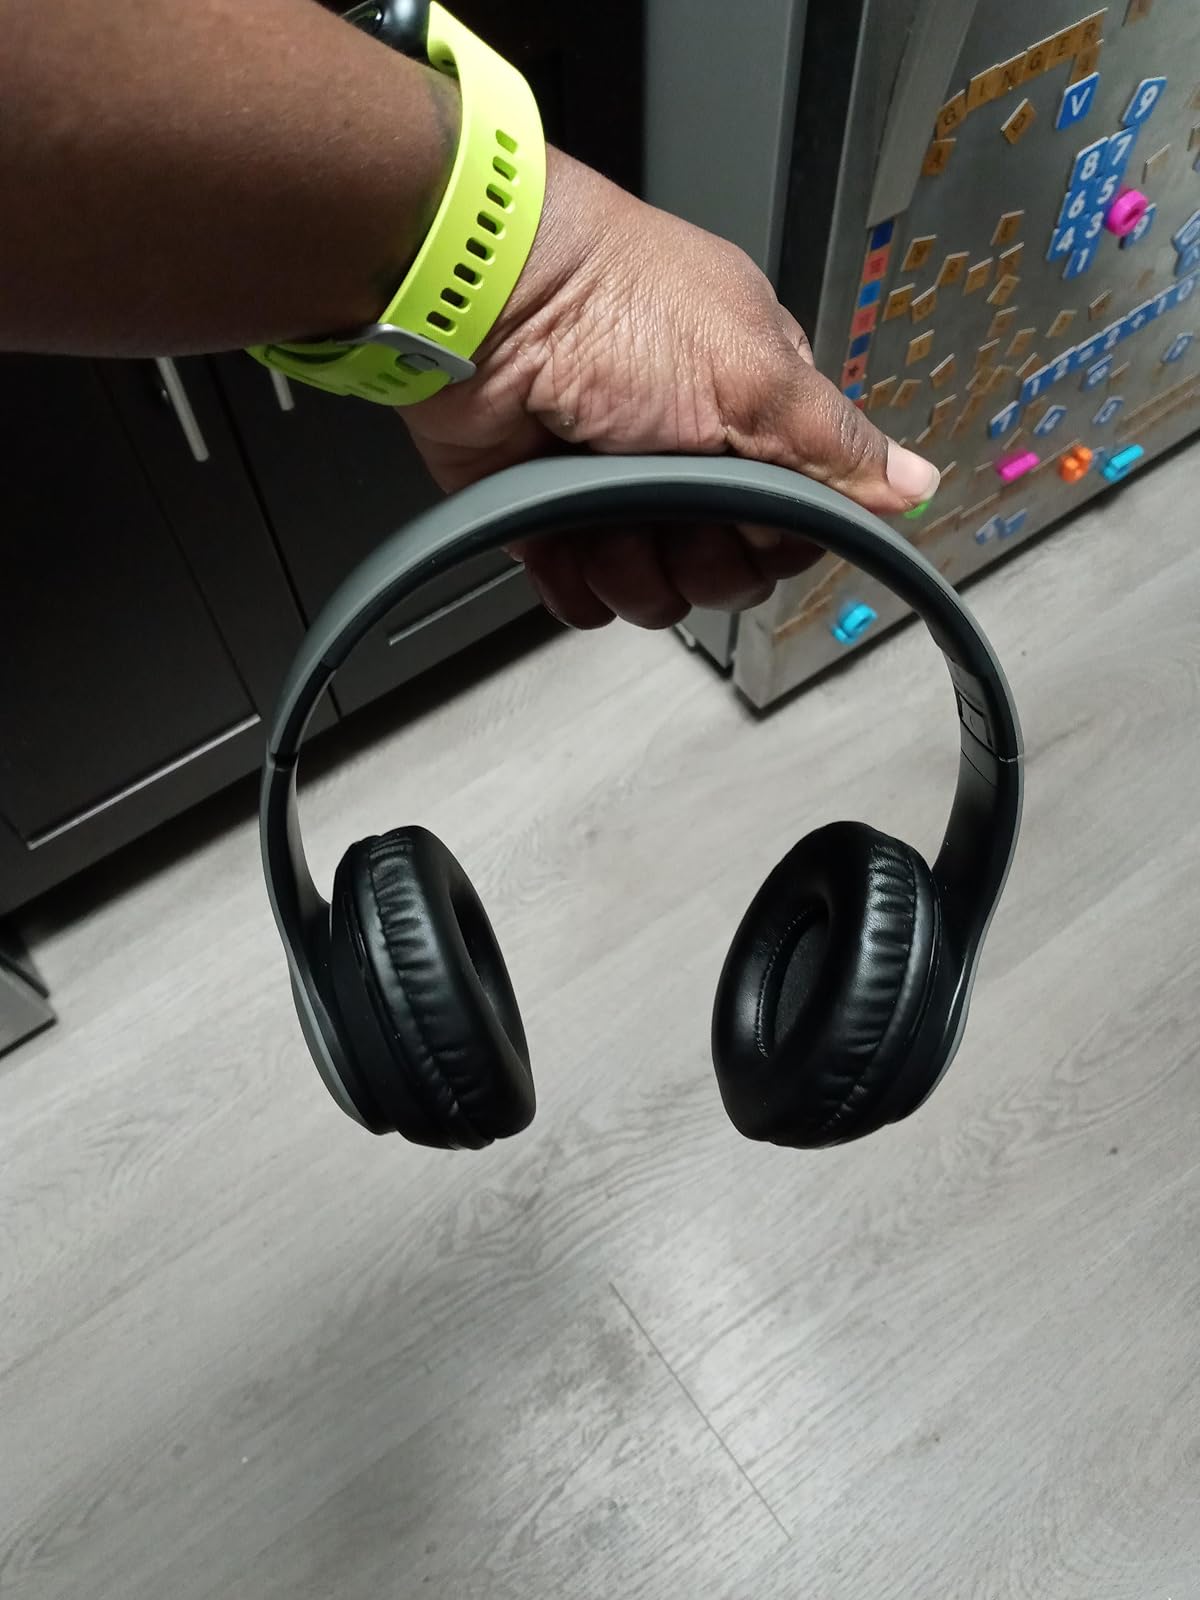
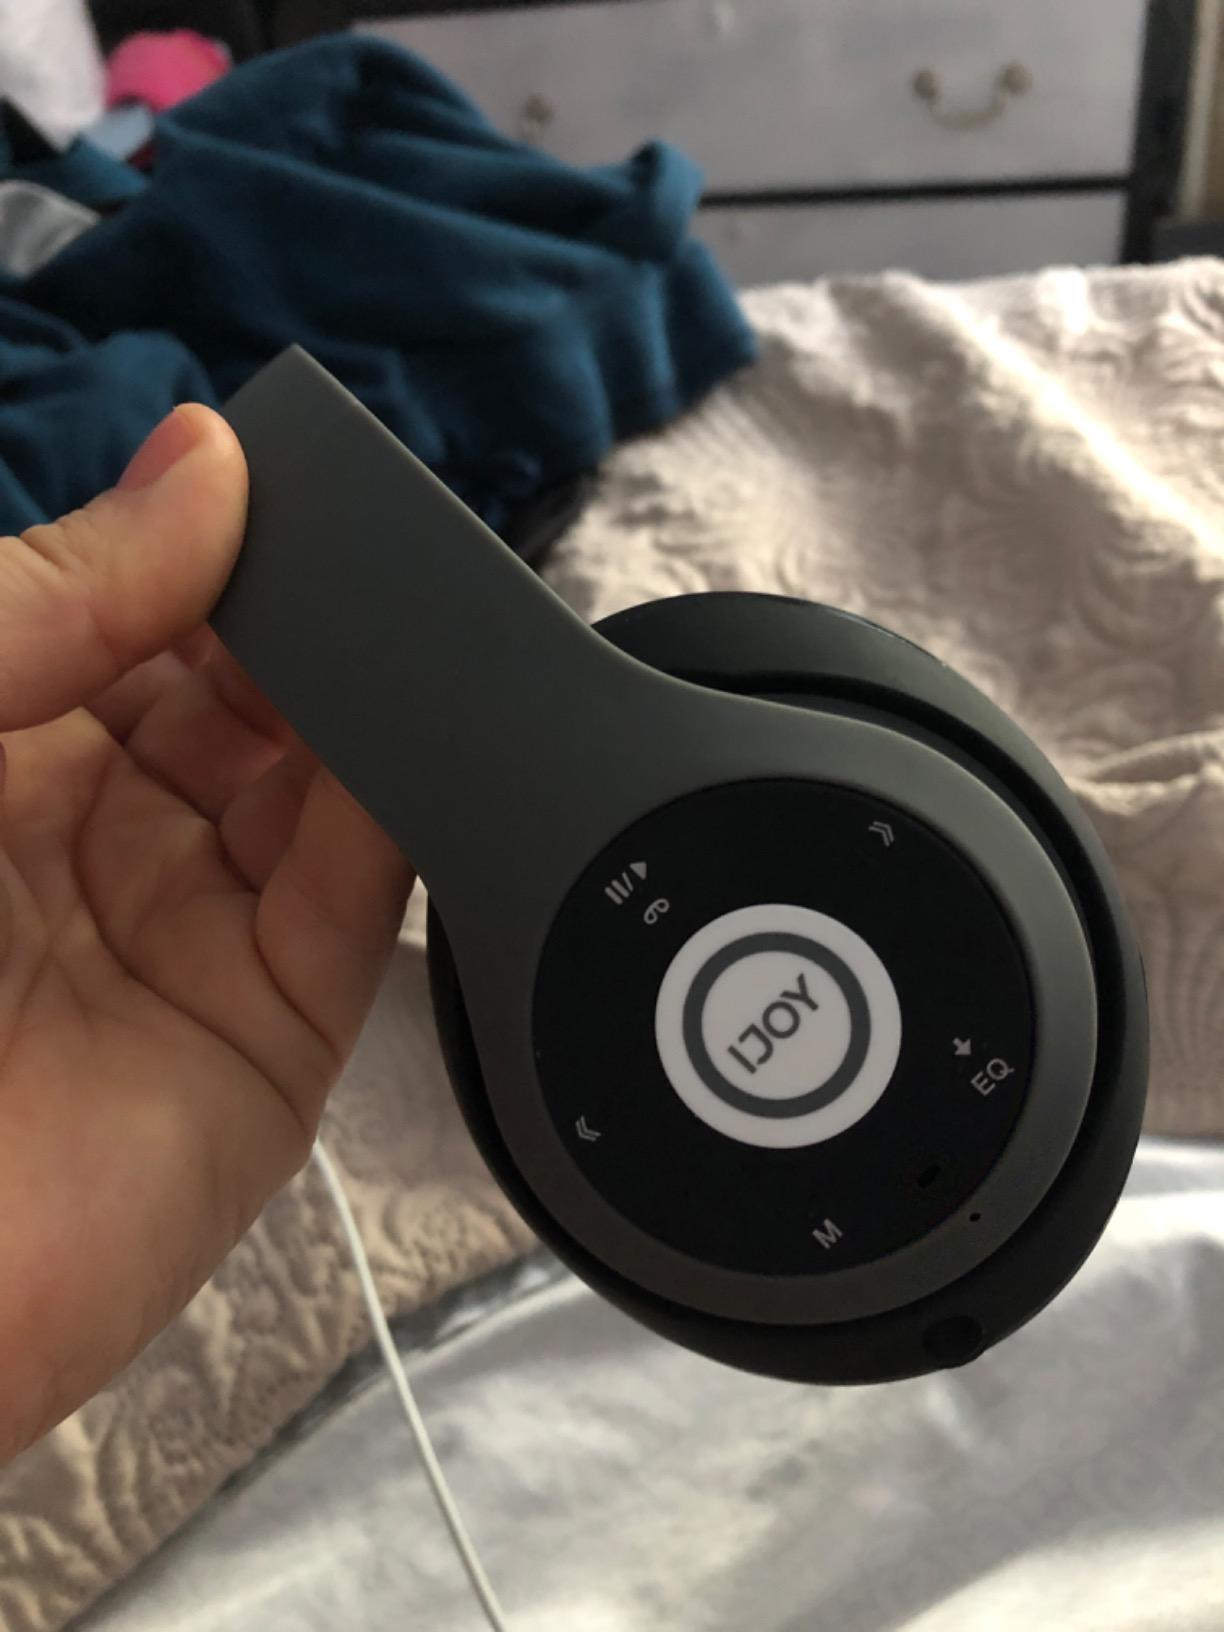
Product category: headphones
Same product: yes